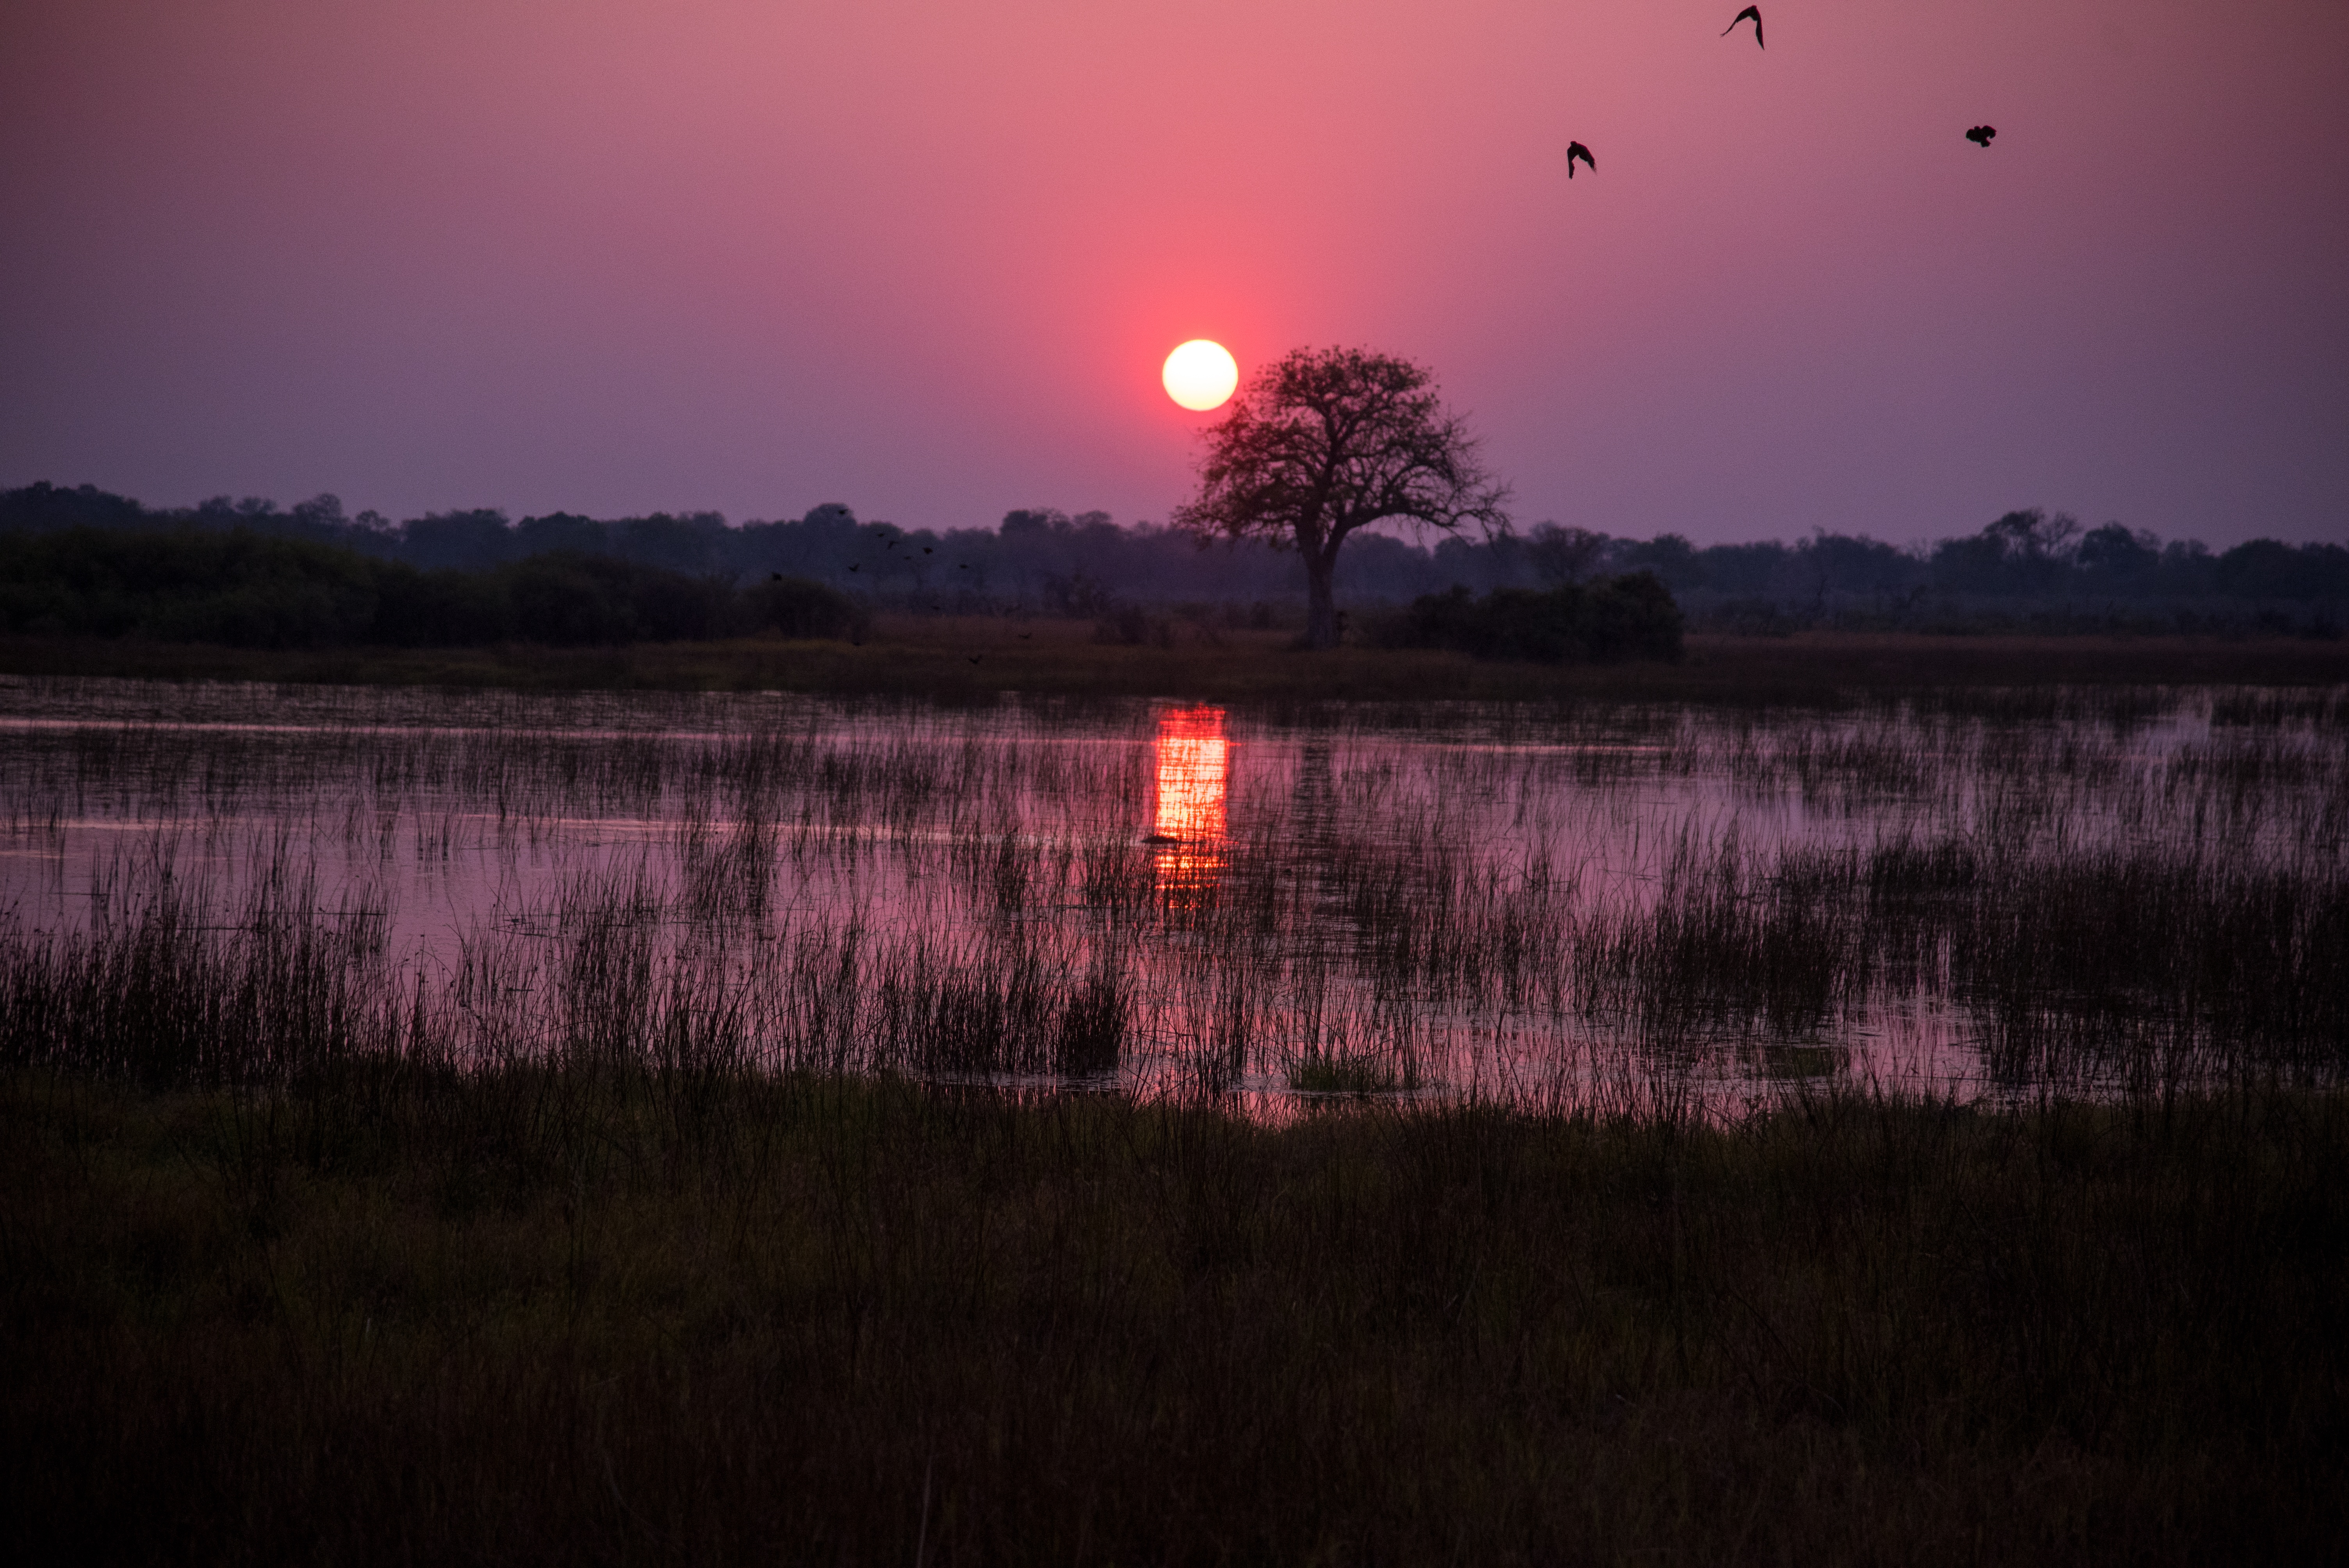
water, nature, swamp, sunrise, sunset, night, morning, dawn, dusk, evening, reflection, red, africa, botswana, safari, afterglow, crimson, chobe, atmospheric phenomenon